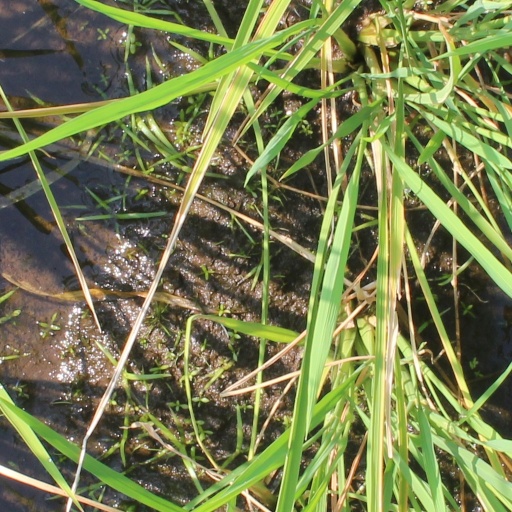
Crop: rice